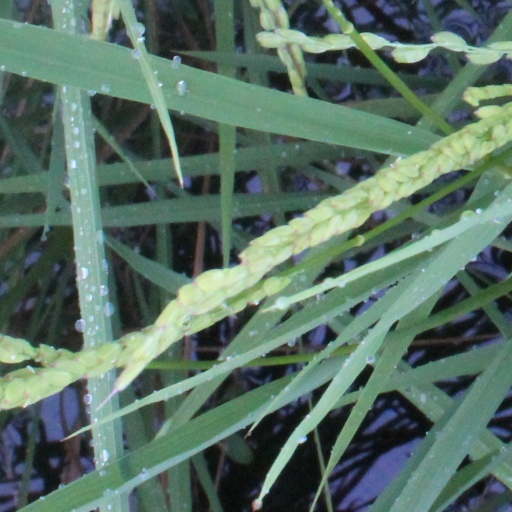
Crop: rice